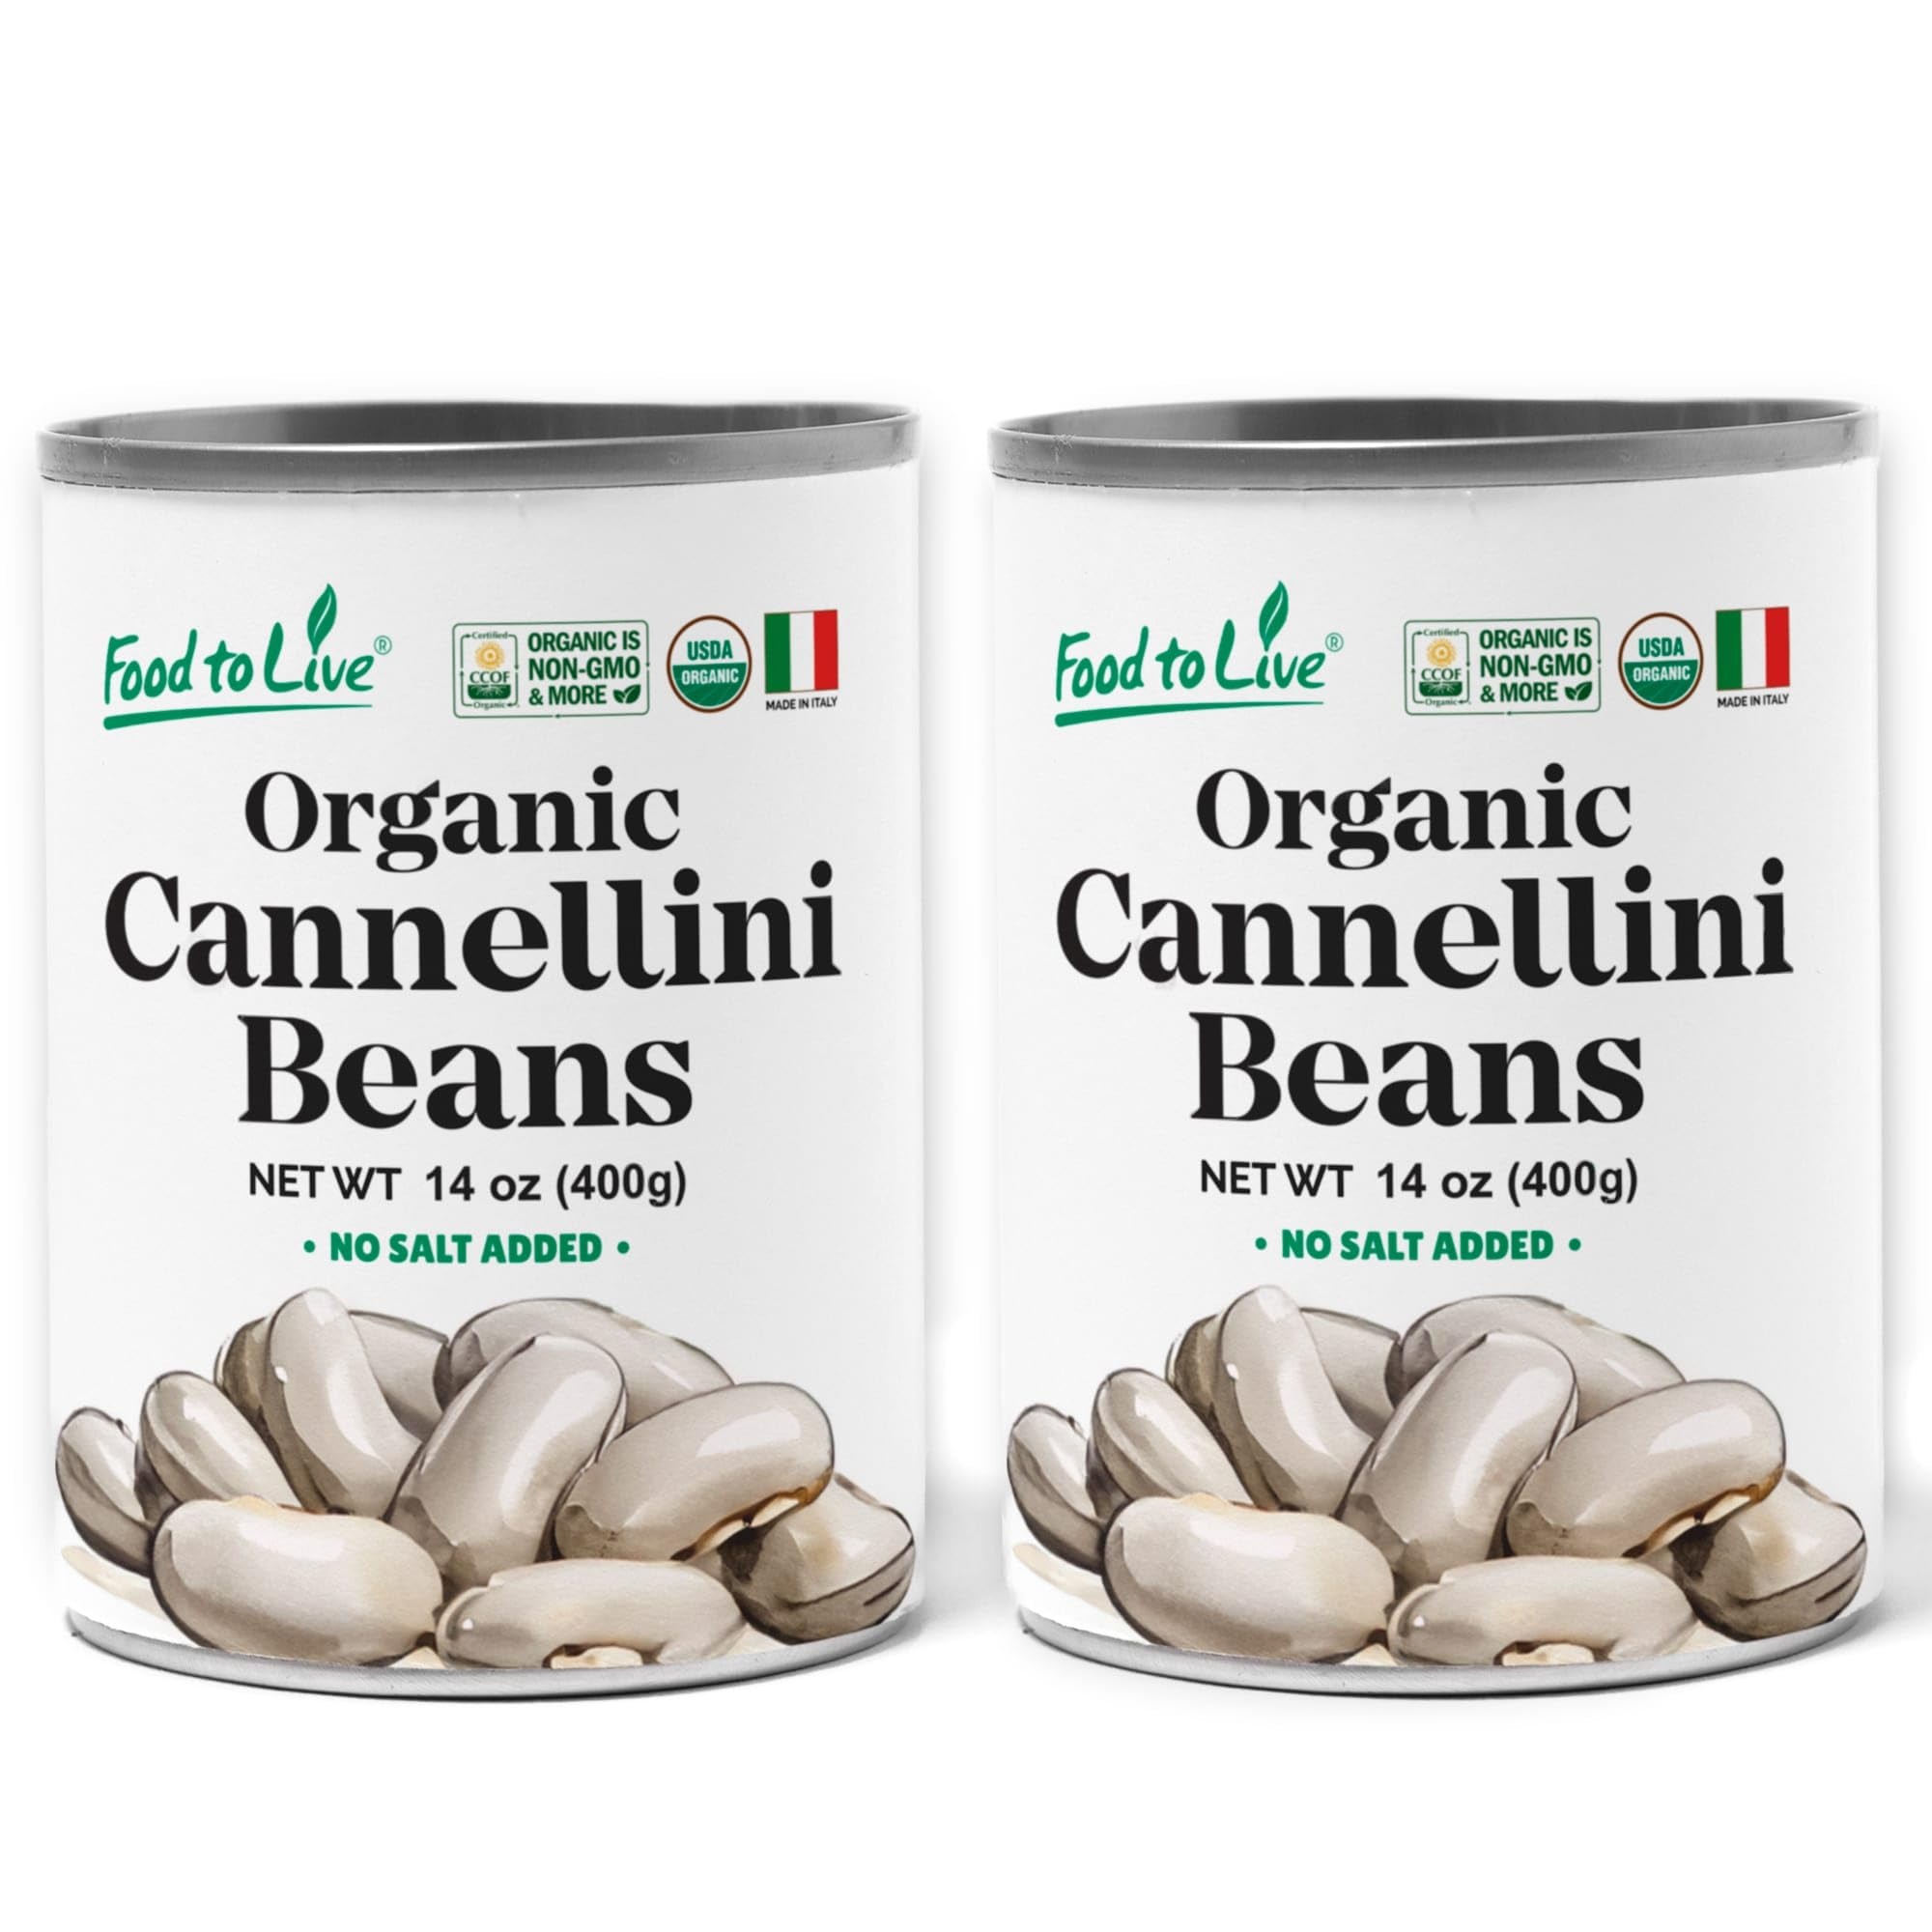
Item Name: Food to Live Organic Italian Canned Cannellini Beans, 14 oz (Pack of 2) - Unsalted Non-GMO White Kidney Beans. Good Source of Fiber and Protein
Bullet Point 1: ✔️PREMIUM ORGANIC CANNELLINI BEANS: Made in Italy, Organic Italian Canned Cannellini Beans from Food to Live are Non-GMO, unsalted, and ready to eat straight from the can. Perfect for soups, salads, and more.
Bullet Point 2: ✔️RICH AND CREAMY TEXTURE:These fully cooked beans offer a smooth and velvety consistency, ideal for dips, stews, and pasta dishes.
Bullet Point 3: ✔️VERSATILE KITCHEN STAPLE: Enhance your favorite recipes with these tender, flavorful beans, from traditional Italian dishes to modern creations.
Bullet Point 4: ✔️CLEAN AND NATURAL INGREDIENTS: Contains only organic cannellini beans (60%) and water, with no added preservatives or artificial flavors.
Bullet Point 5: ✔️LONG SHELF LIFE: Conveniently packaged in a 14-ounce can, Organic Italian Canned Cannellini Beans from Food to Live have a shelf life of up to 3 years. Refrigerate after opening and use within 3 days.
Product Description: <br>Discover the authentic taste of Italy with Organic Italian Canned Cannellini Beans from Food to Live. Made from premium-quality white kidney beans, these Non-GMO and unsalted beans are a versatile addition to your pantry. Grown and harvested with care, our beans are steamed and packed in water to preserve their natural flavor and creamy texture.<br> <br>Whether you’re preparing hearty soups like Pasta e Fagioli, refreshing salads, or rich stews, these beans bring convenience and flavor to every meal. Their tender consistency makes them perfect for creating dips, spreads, or as a protein-packed topping for grain bowls and roasted vegetables. Fully cooked and ready to eat, they save time while ensuring your dishes are both satisfying and delicious.<br> <br>Our Organic Italian Cannellini Beans contain no added salt, preservatives, or artificial ingredients—just pure, wholesome goodness. With a long shelf life of up to 3 years, these beans are ideal for stocking up your pantry. Each 14-ounce can offers consistent quality and flavor, making it easy to elevate your everyday cooking. Once opened, simply refrigerate unused beans in an airtight container and enjoy within 3 days. Bring the taste of Italy to your table with these creamy and flavorful beans that are sure to impress.<br>
Value: 28.0
Unit: Ounce

Price: 13.41